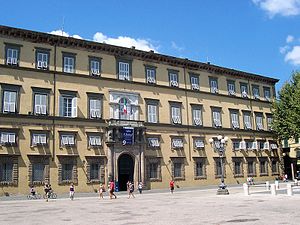
Lucca / Arkitektur
Palazzo Ducale.
Lucca er en by og comune i Toscana i Centralitalien ved Serchio, i en frodig dal nær Det Tyrrhenske Hav. Det er hovedstaden i Provinsen Lucca. Byen er berømt for sin intakte bymur, som stammer fra renæssancen.